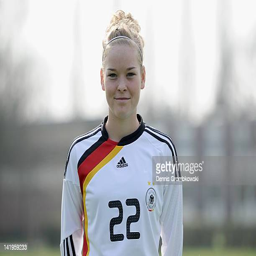
person poses during the team presentation